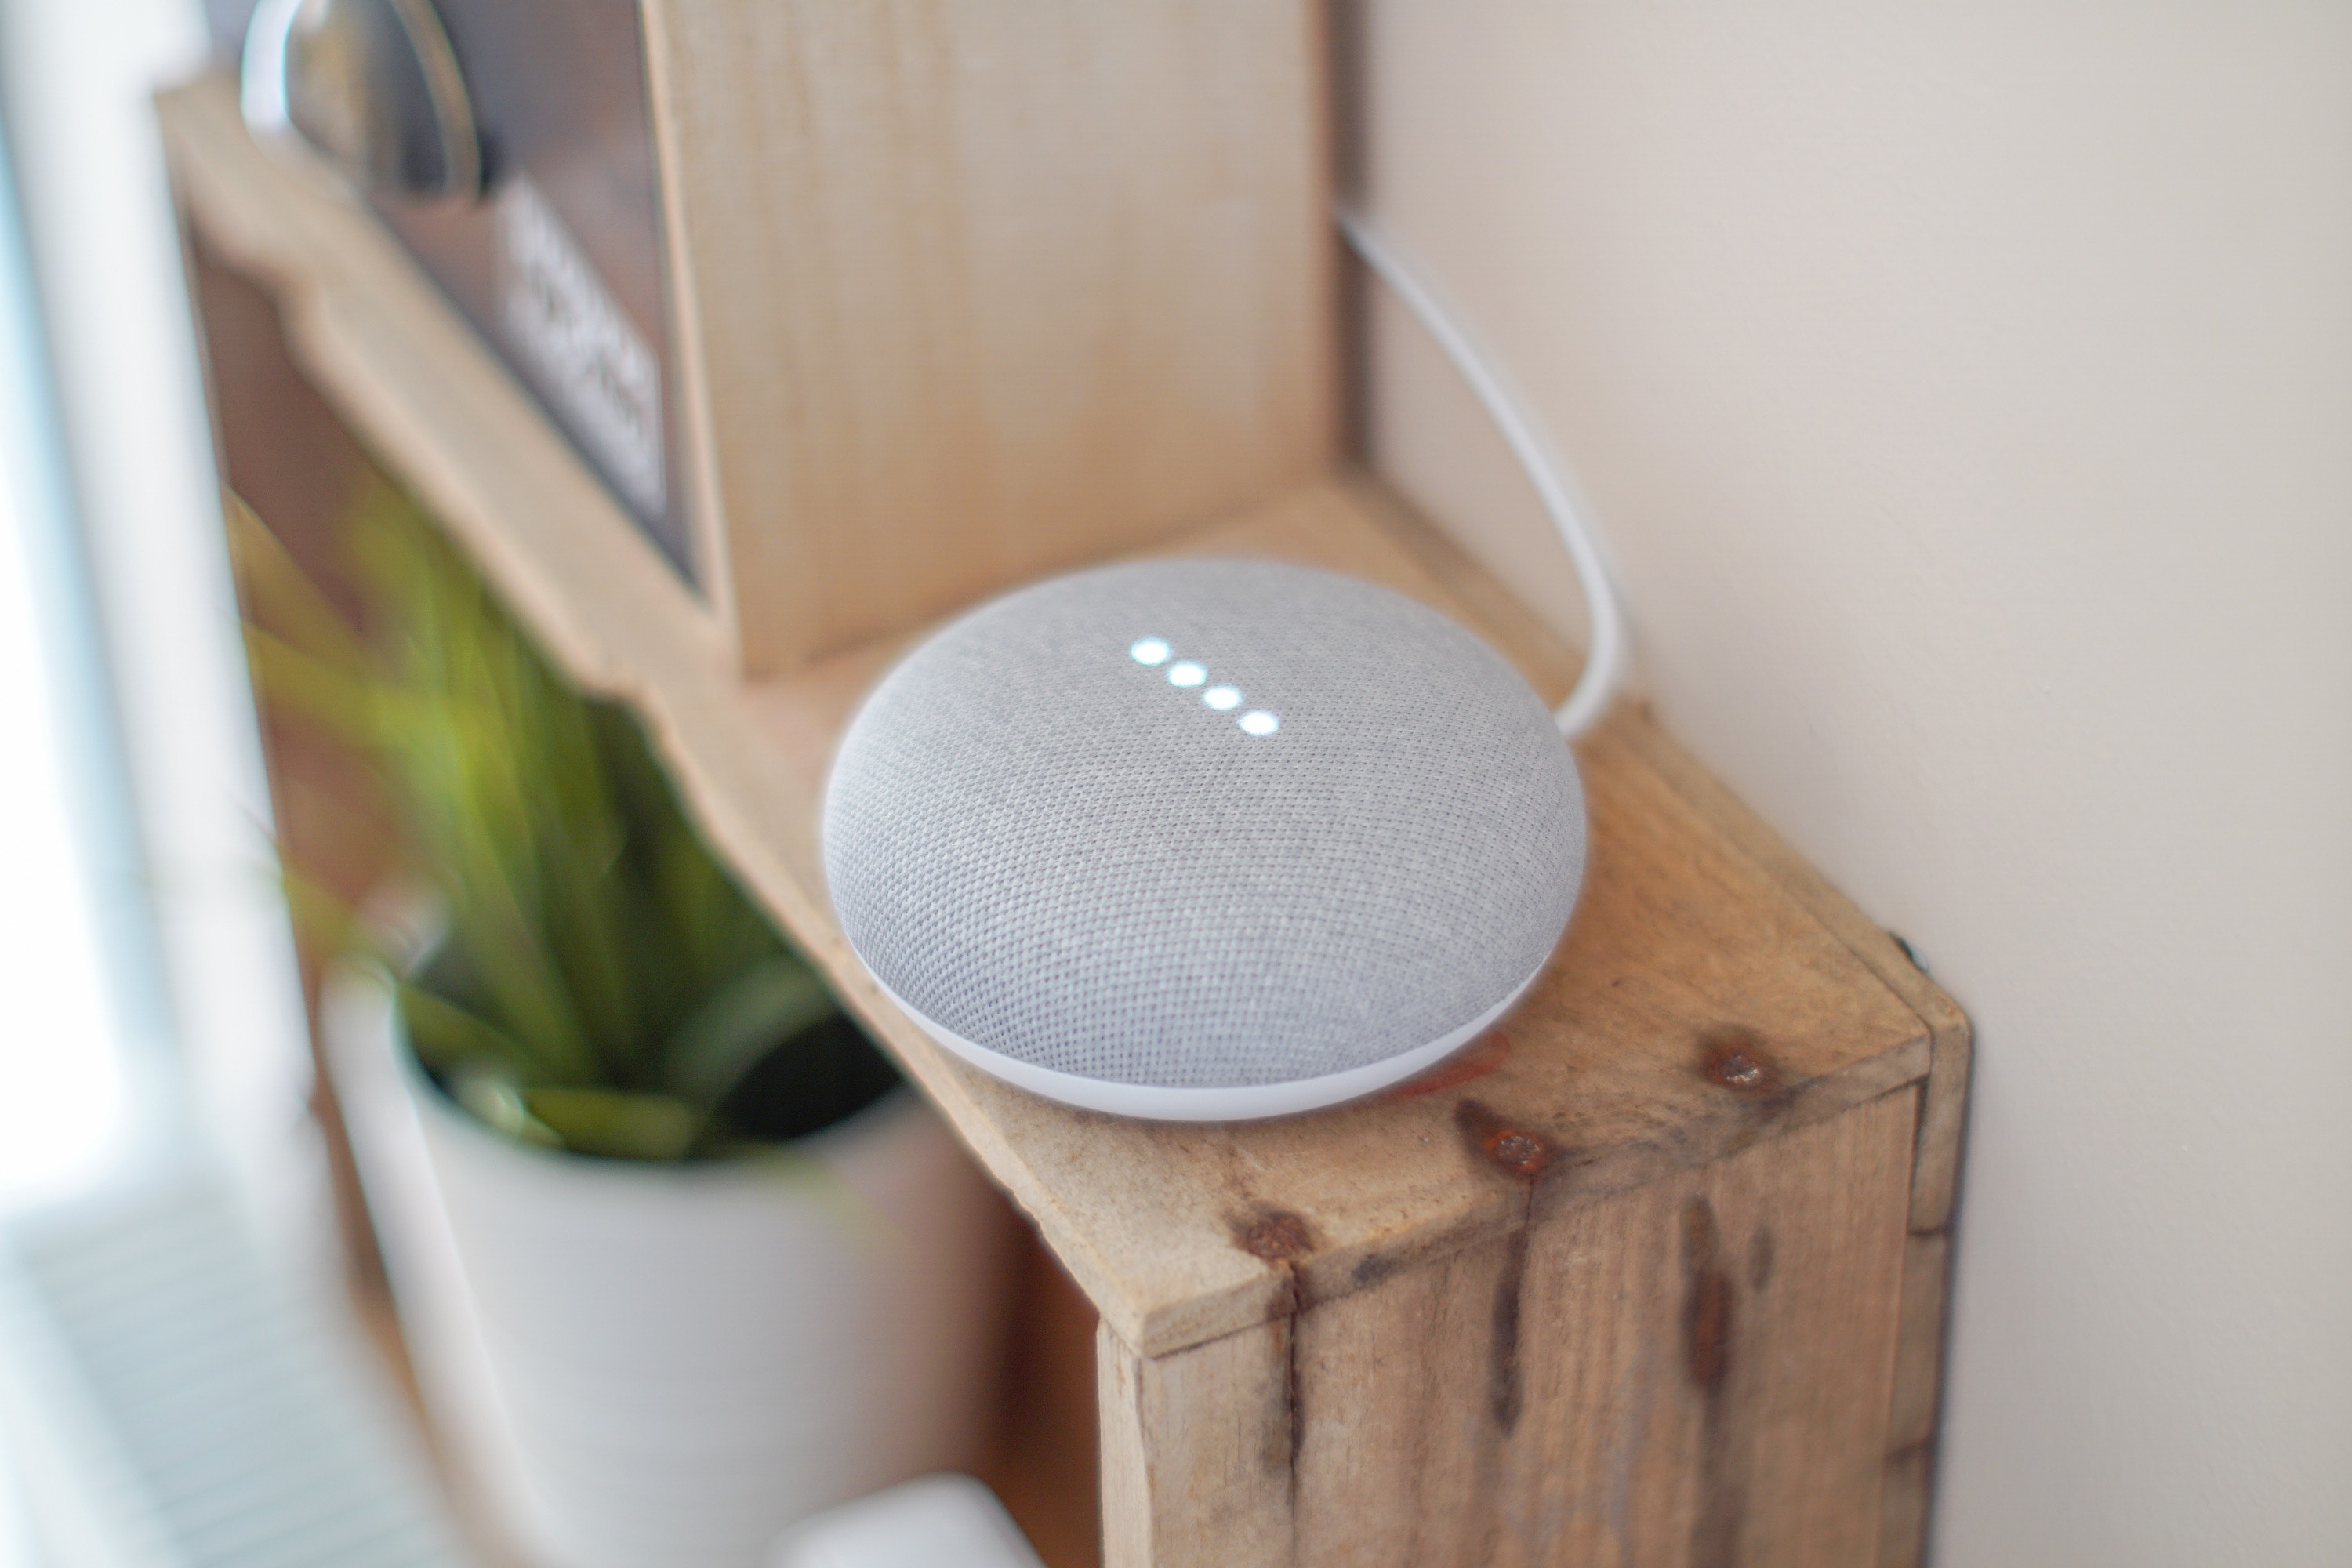
wood, furniture, product